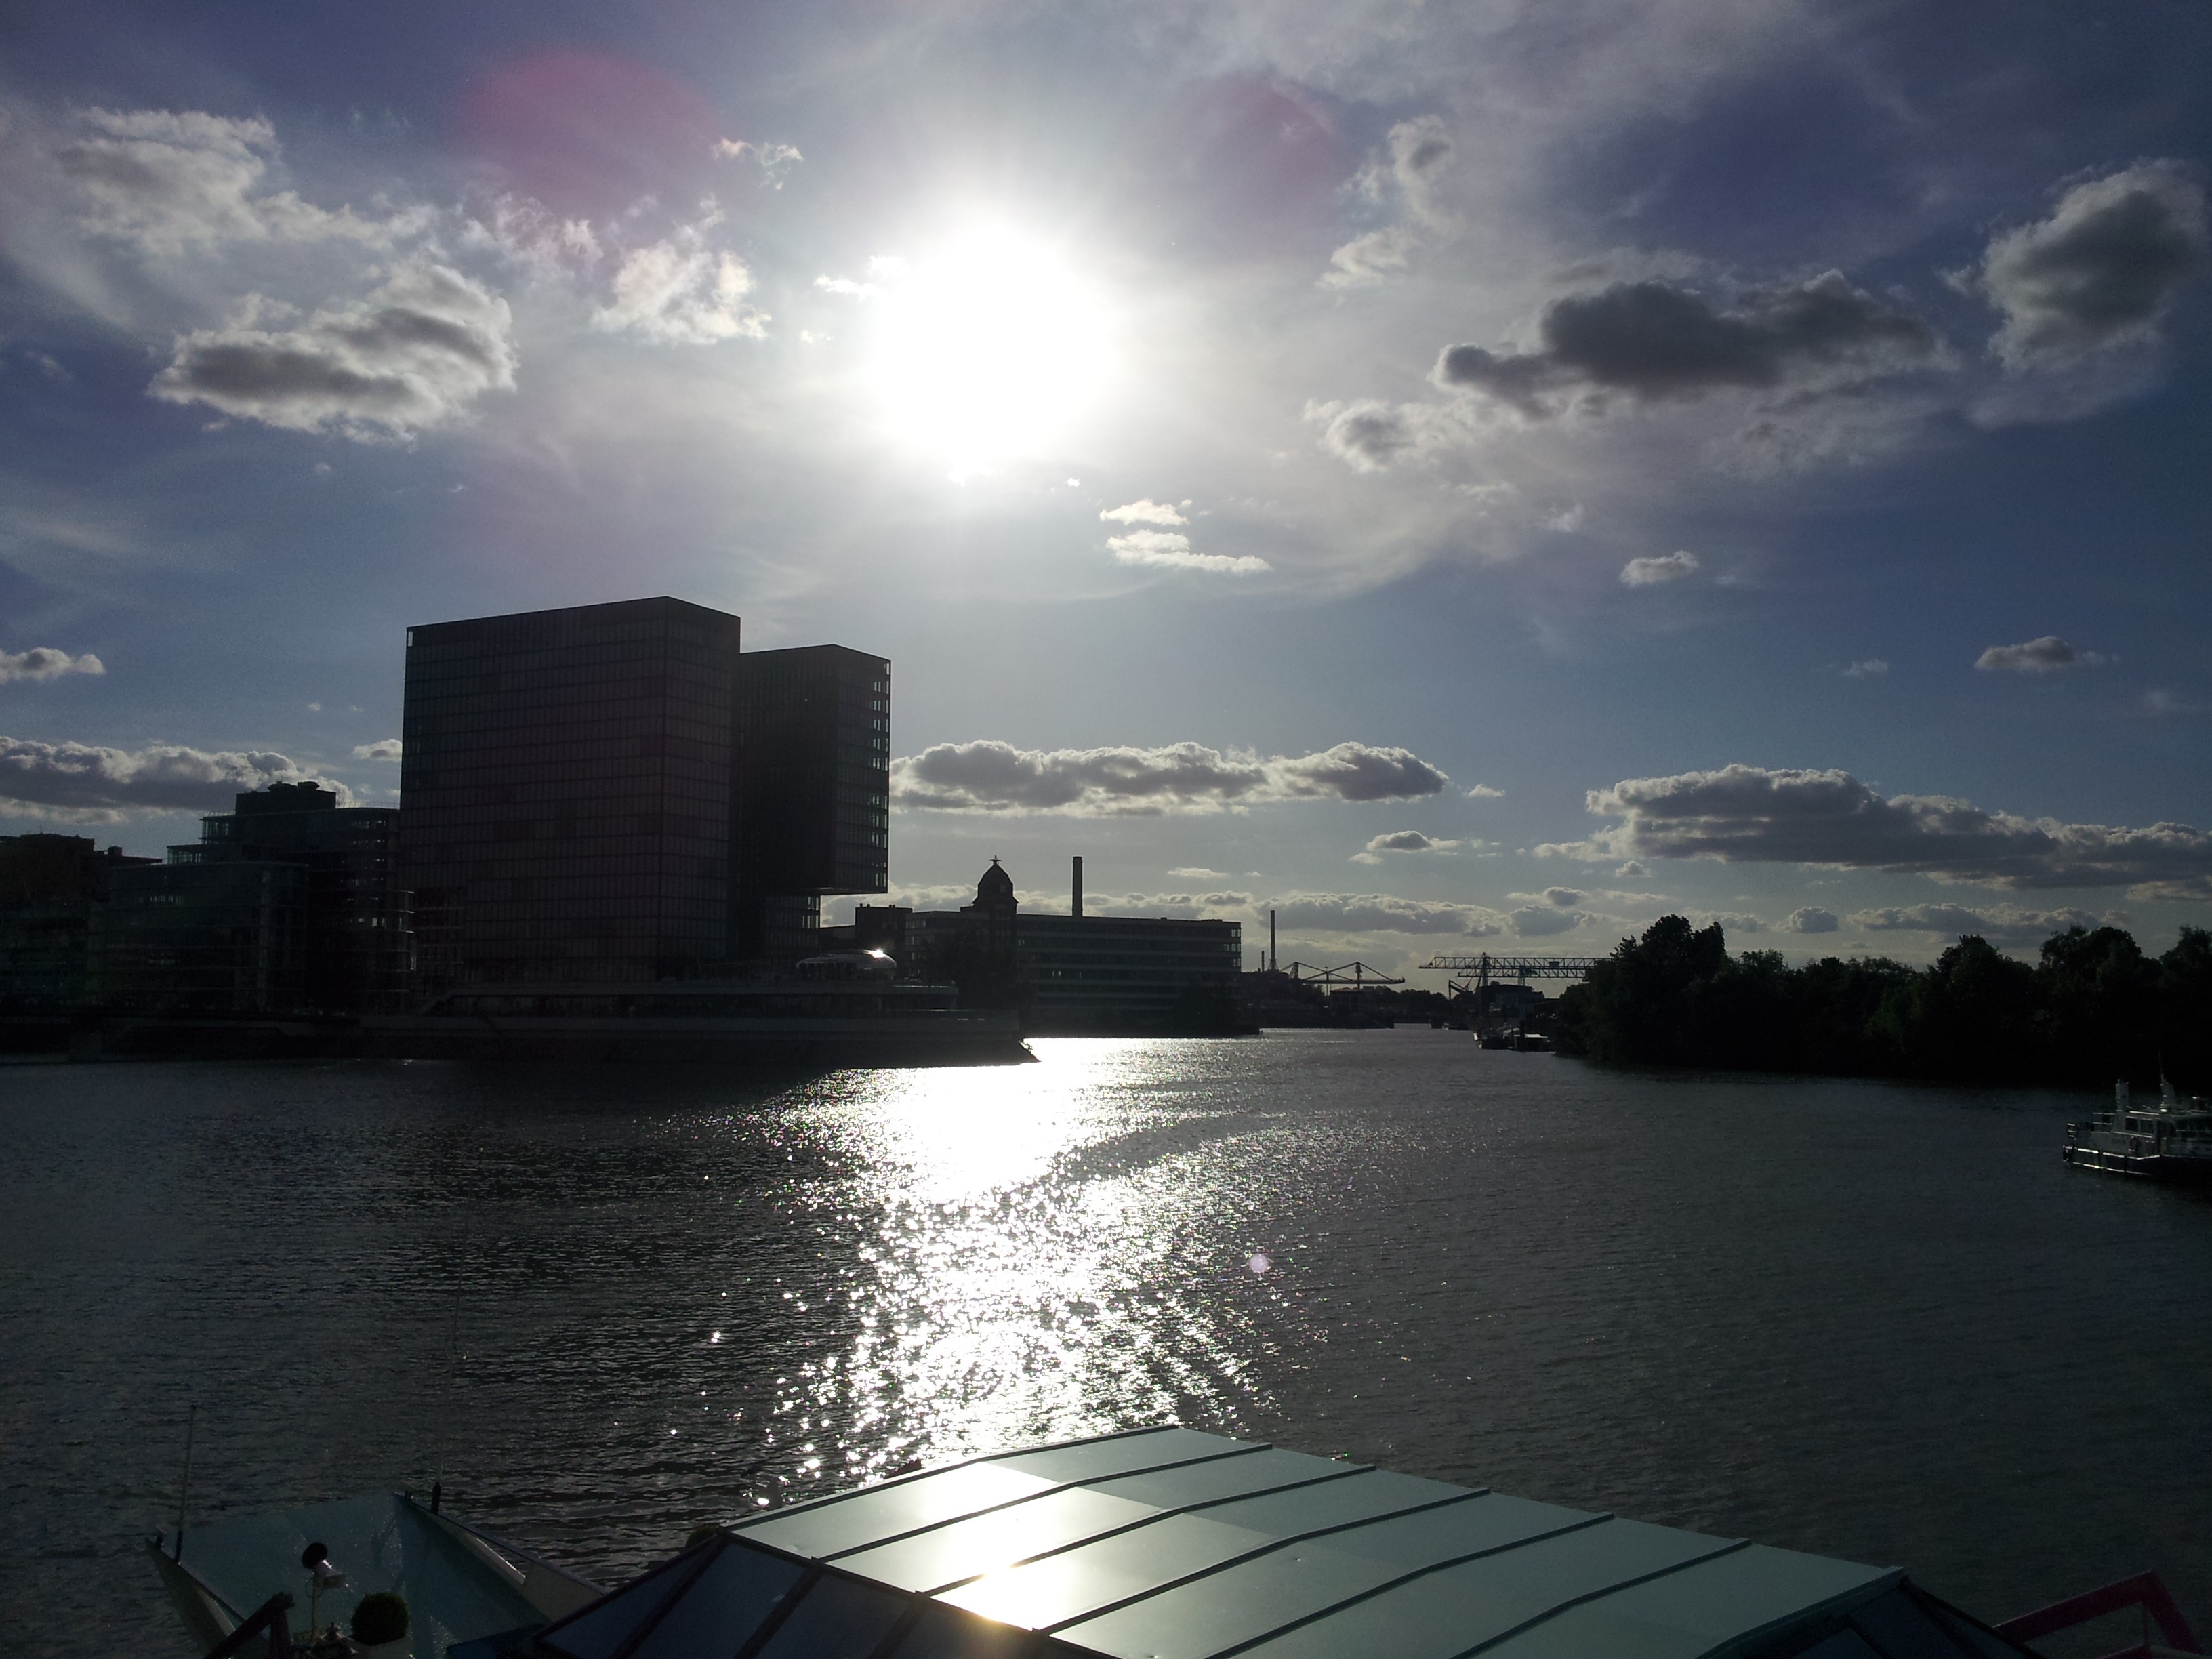
sea, horizon, cloud, sky, sun, sunrise, sunset, skyline, sunlight, morning, dawn, city, cityscape, dusk, evening, reflection, vehicle, bay, germany, back light, dusseldorf